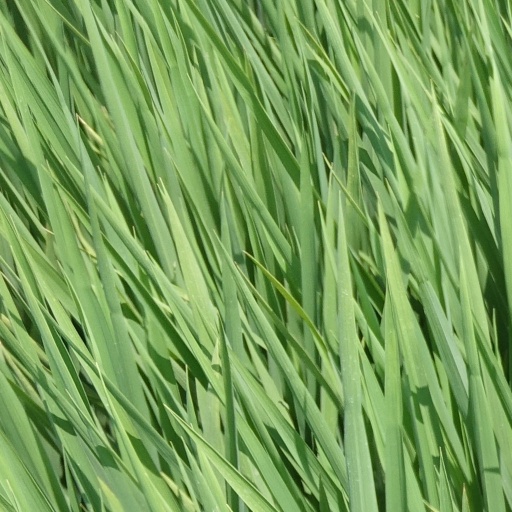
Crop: rice